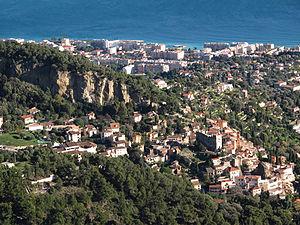
Roquebrune-Cap-Martin vu du mont Gros, PACA, France
Roquebrune-Cap-Martin est une commune française située dans le département des Alpes-Maritimes en région Provence-Alpes-Côte d'Azur. Roquebrune-Cap-Martin est également connue sous les nom et abréviation de Roquebrune ou RCM.